Madera station (Amtrak)

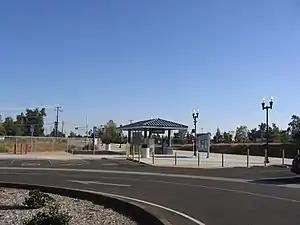
Madera station in October 2012 (before the addition of the bathroom building)

Madera station is an unstaffed train station near Madera, California, United States that is served by "San Joaquins" trains, which run between Oakland or Sacramento and Bakersfield, California.